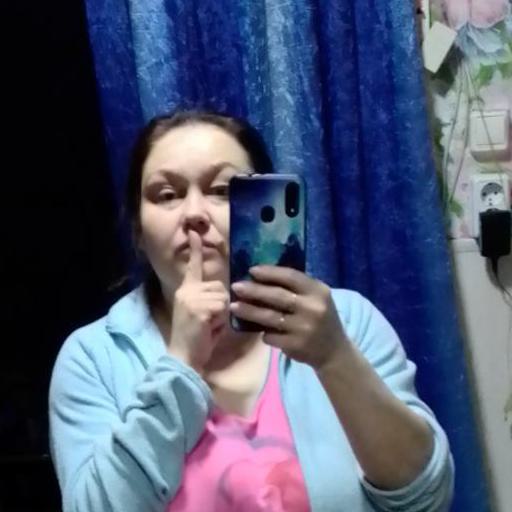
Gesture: no_gesture